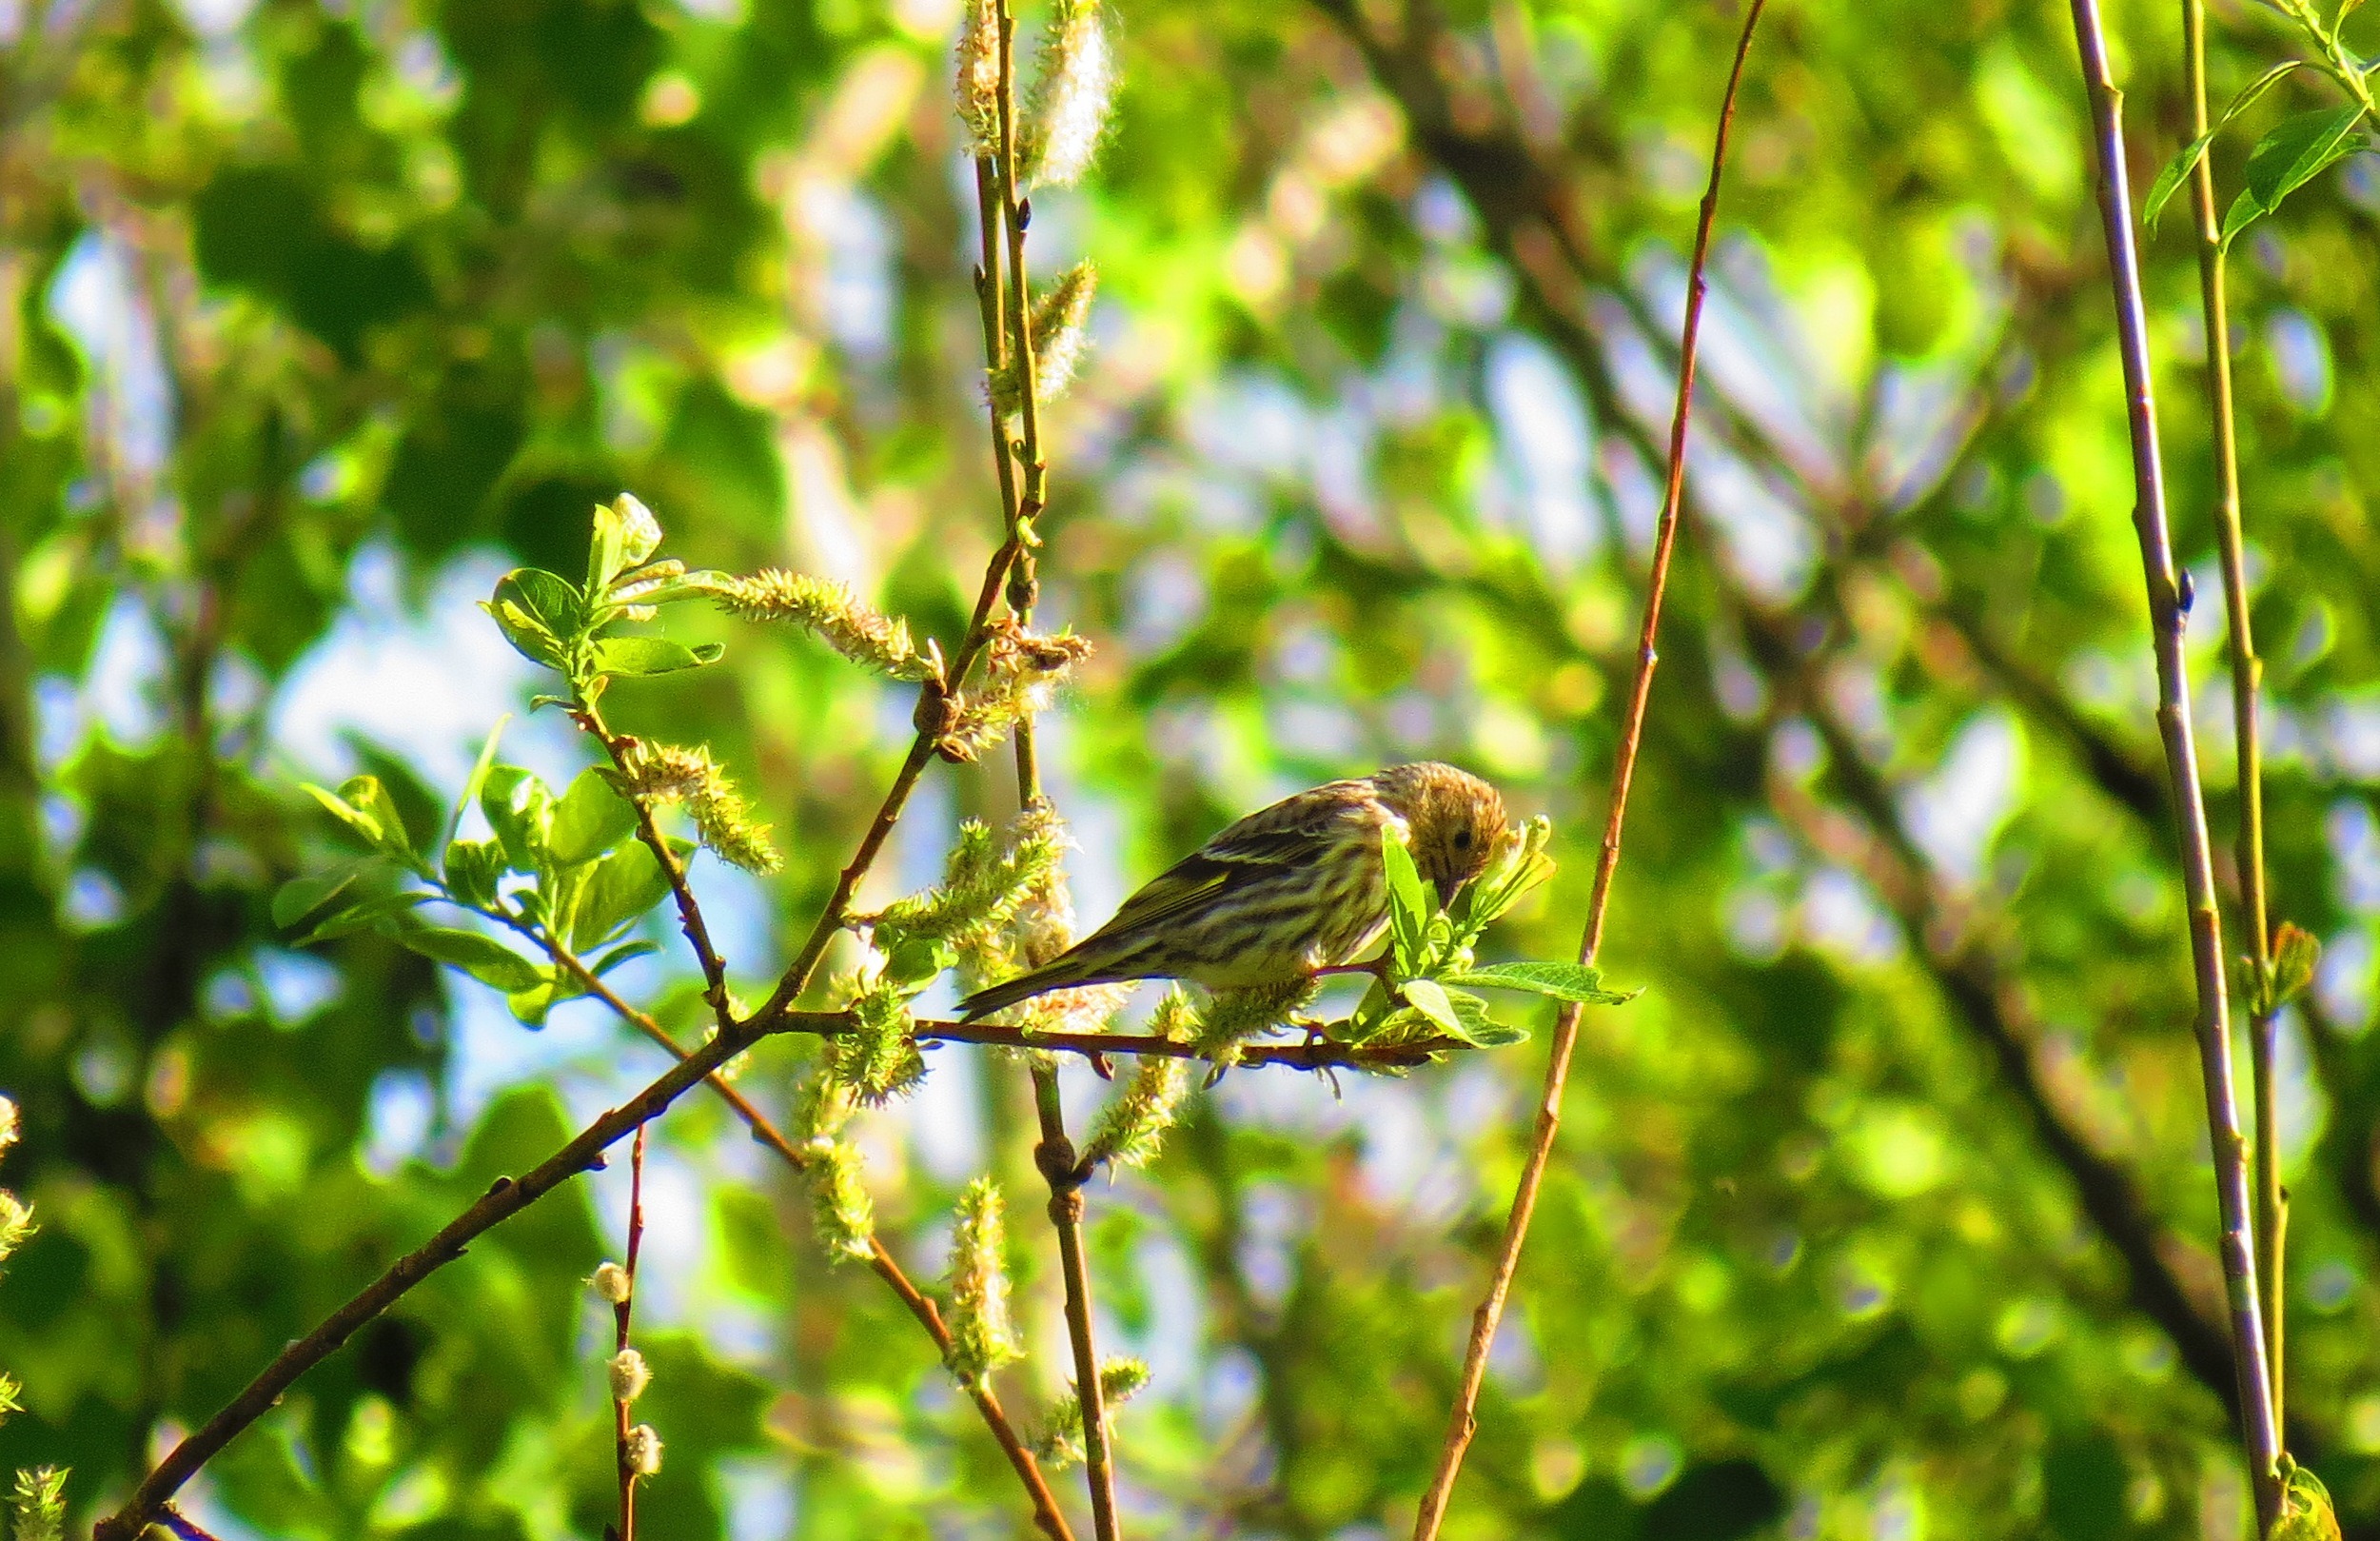
tree, nature, forest, grass, branch, bird, sunlight, leaf, flower, wildlife, spring, green, jungle, botany, flora, fauna, eating, rainforest, habitat, british columbia, red winged blackbird, natural environment, perching bird